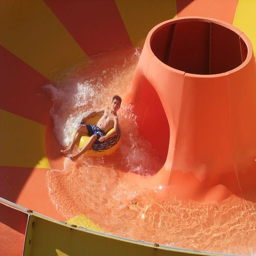
make a splash , and getaway like person , did !